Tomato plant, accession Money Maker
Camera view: vertical (180 deg); turntable rotation: 180 degrees
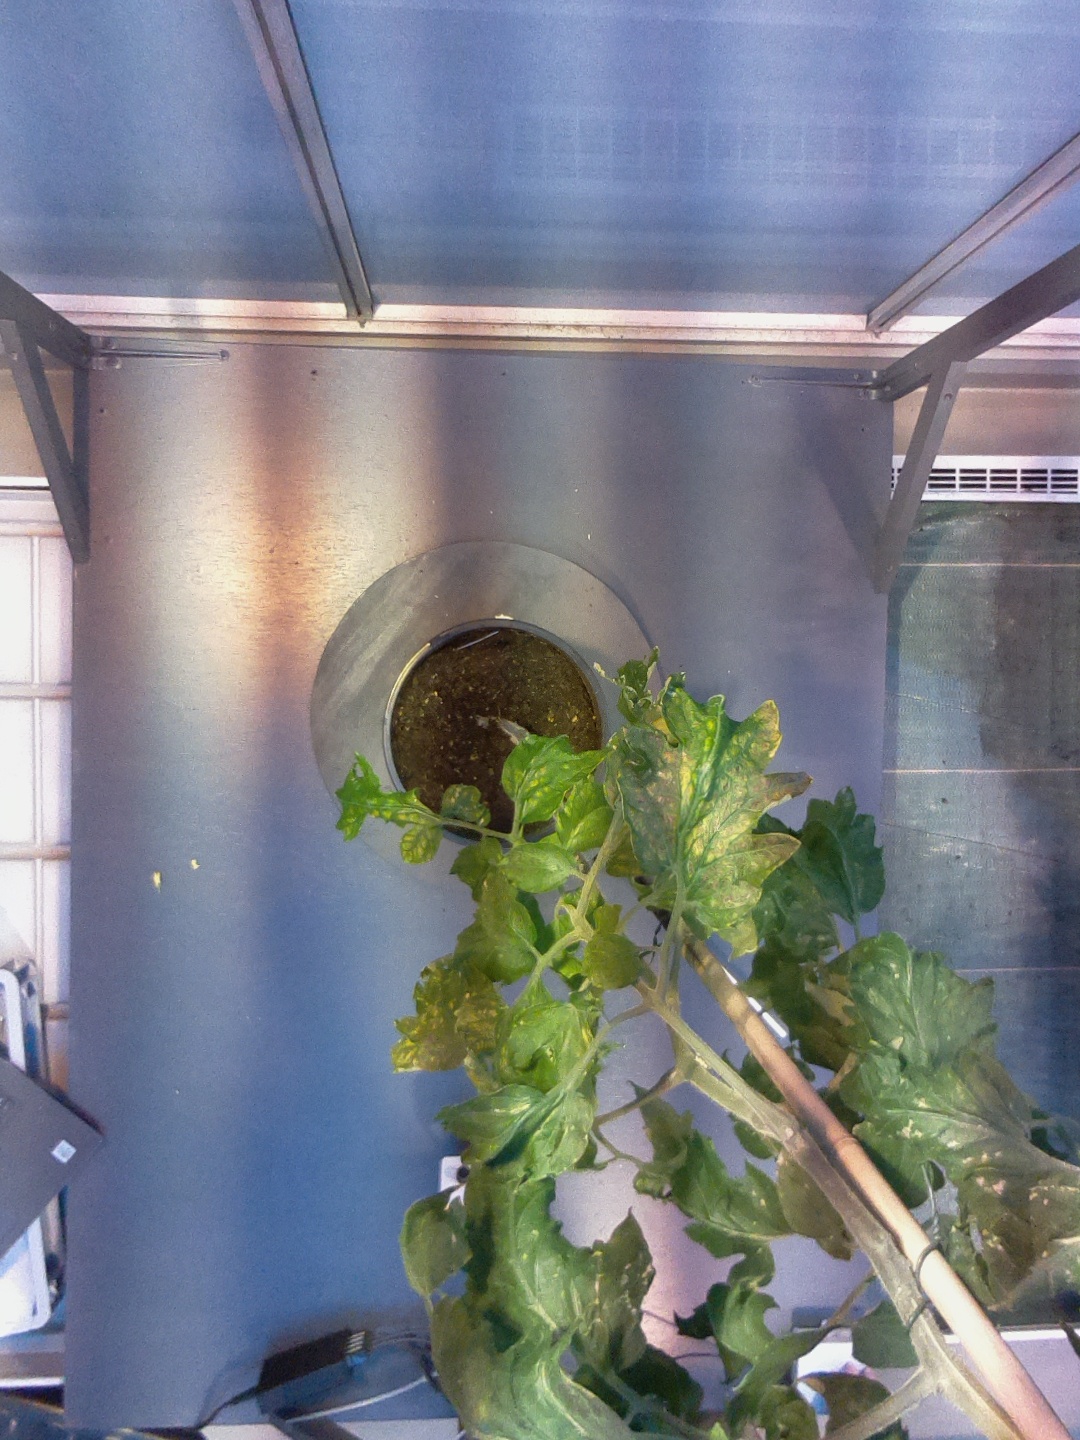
BBCH growth stage 72: 20%-30% of final fruit size